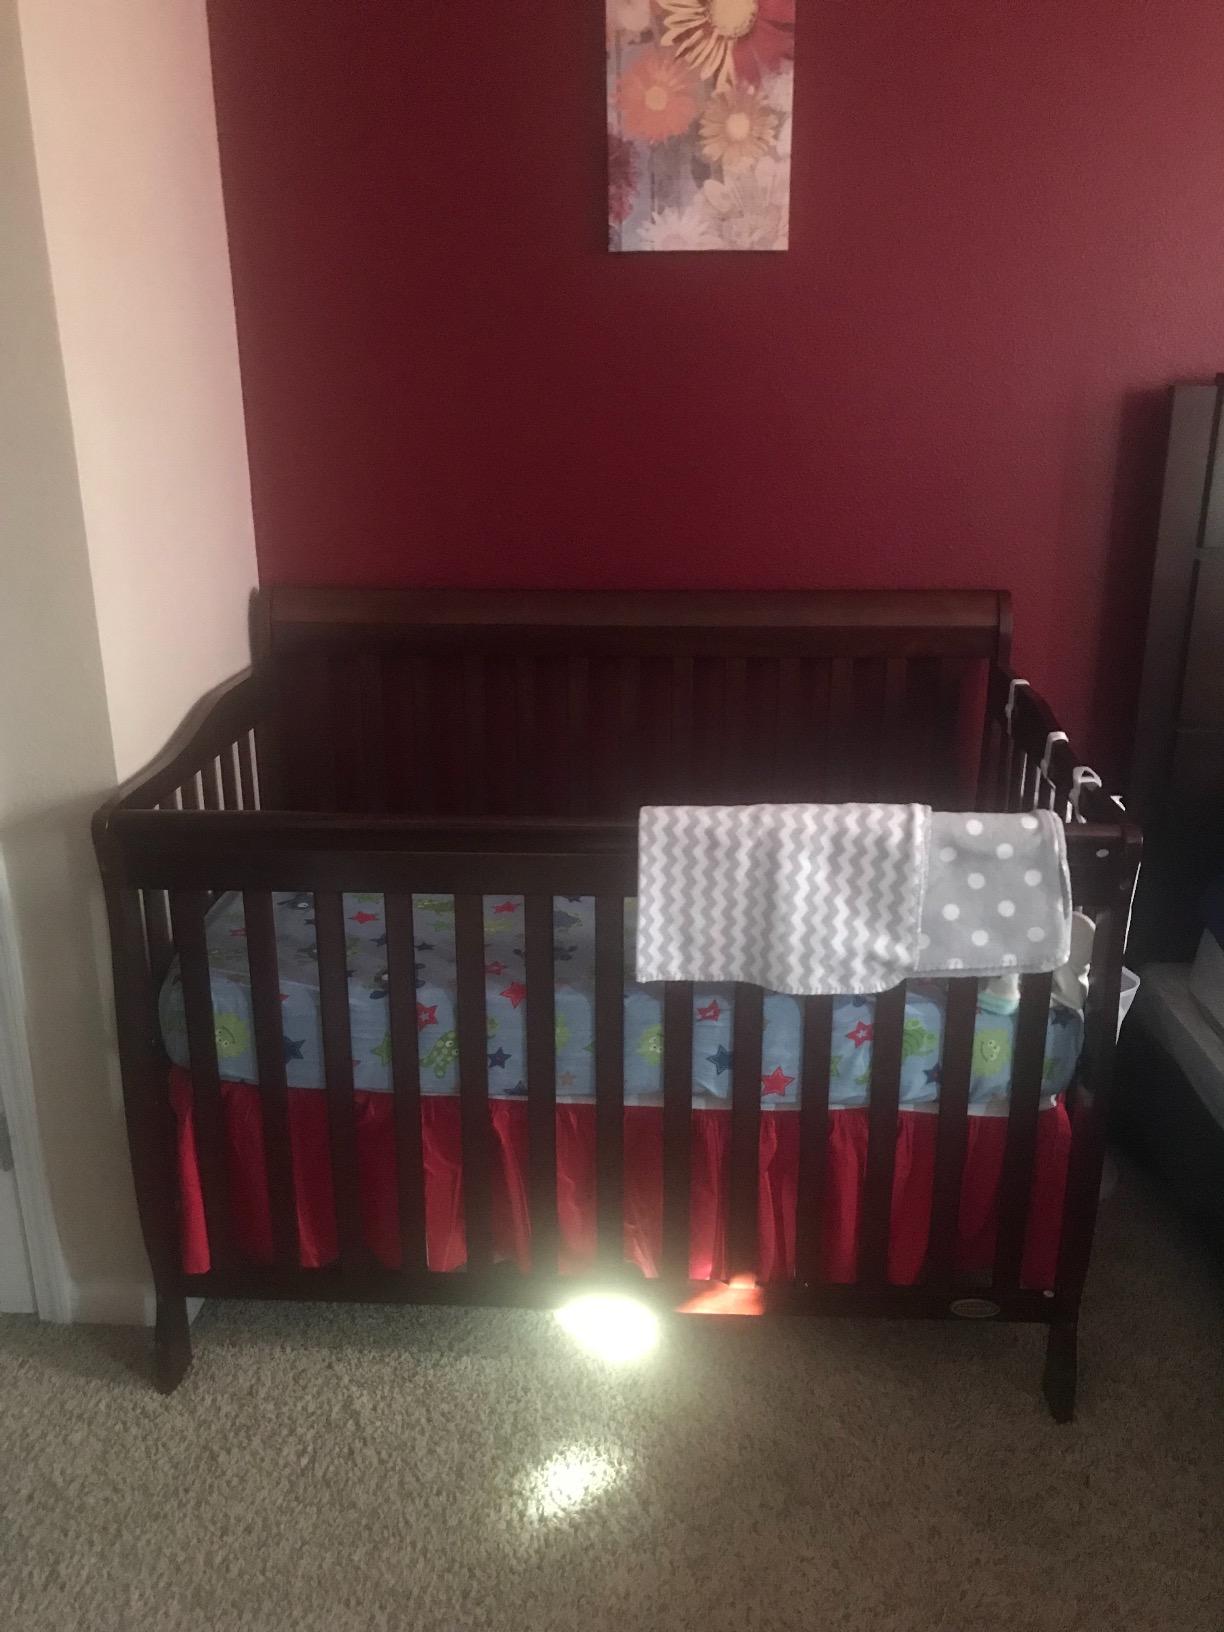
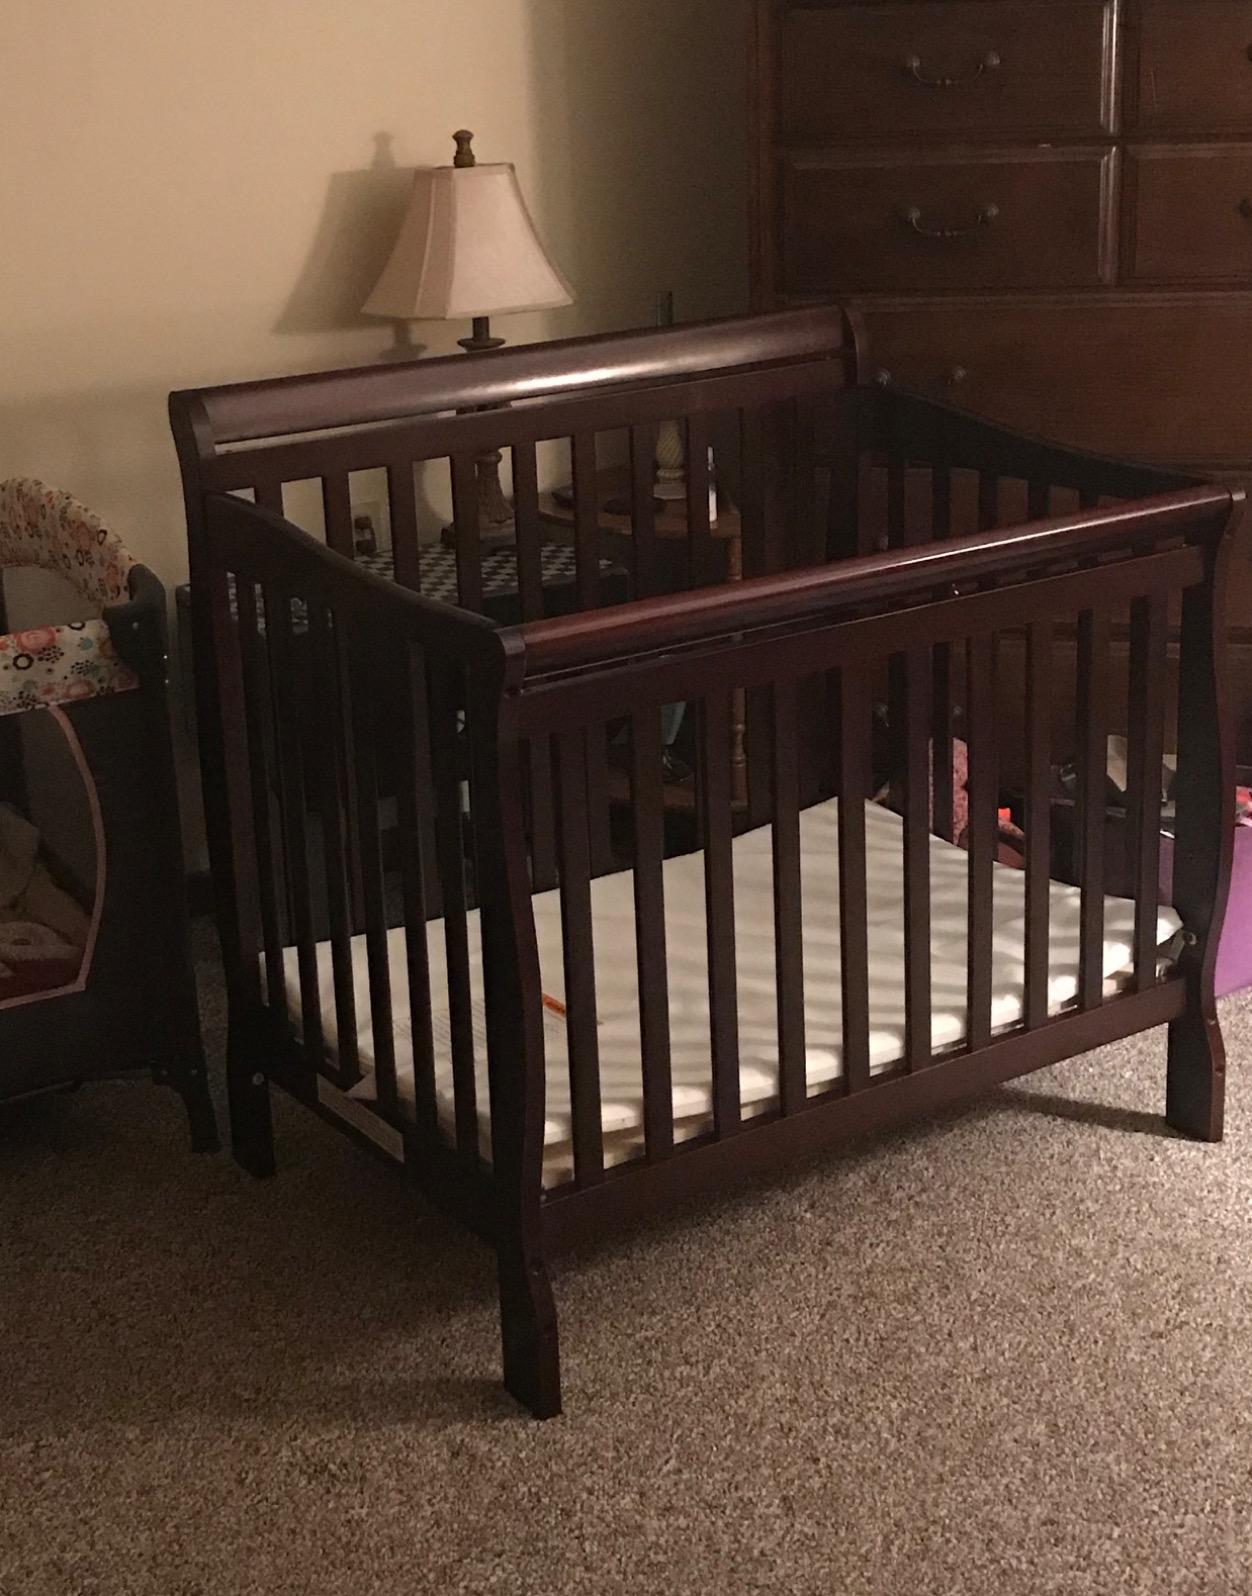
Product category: products_crib
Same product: yes